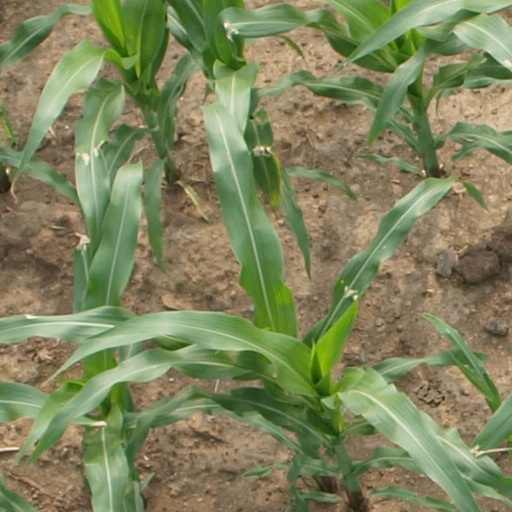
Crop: maize; corn